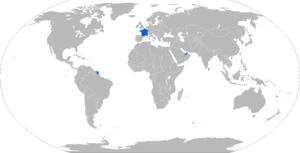
Le char Leclerc est un char de combat français de troisième génération, fabriqué à l'arsenal de Roanne par Nexter — anciennement Giat Industries — jusqu'en juillet 2008. Il a été nommé en l'honneur du maréchal Leclerc.